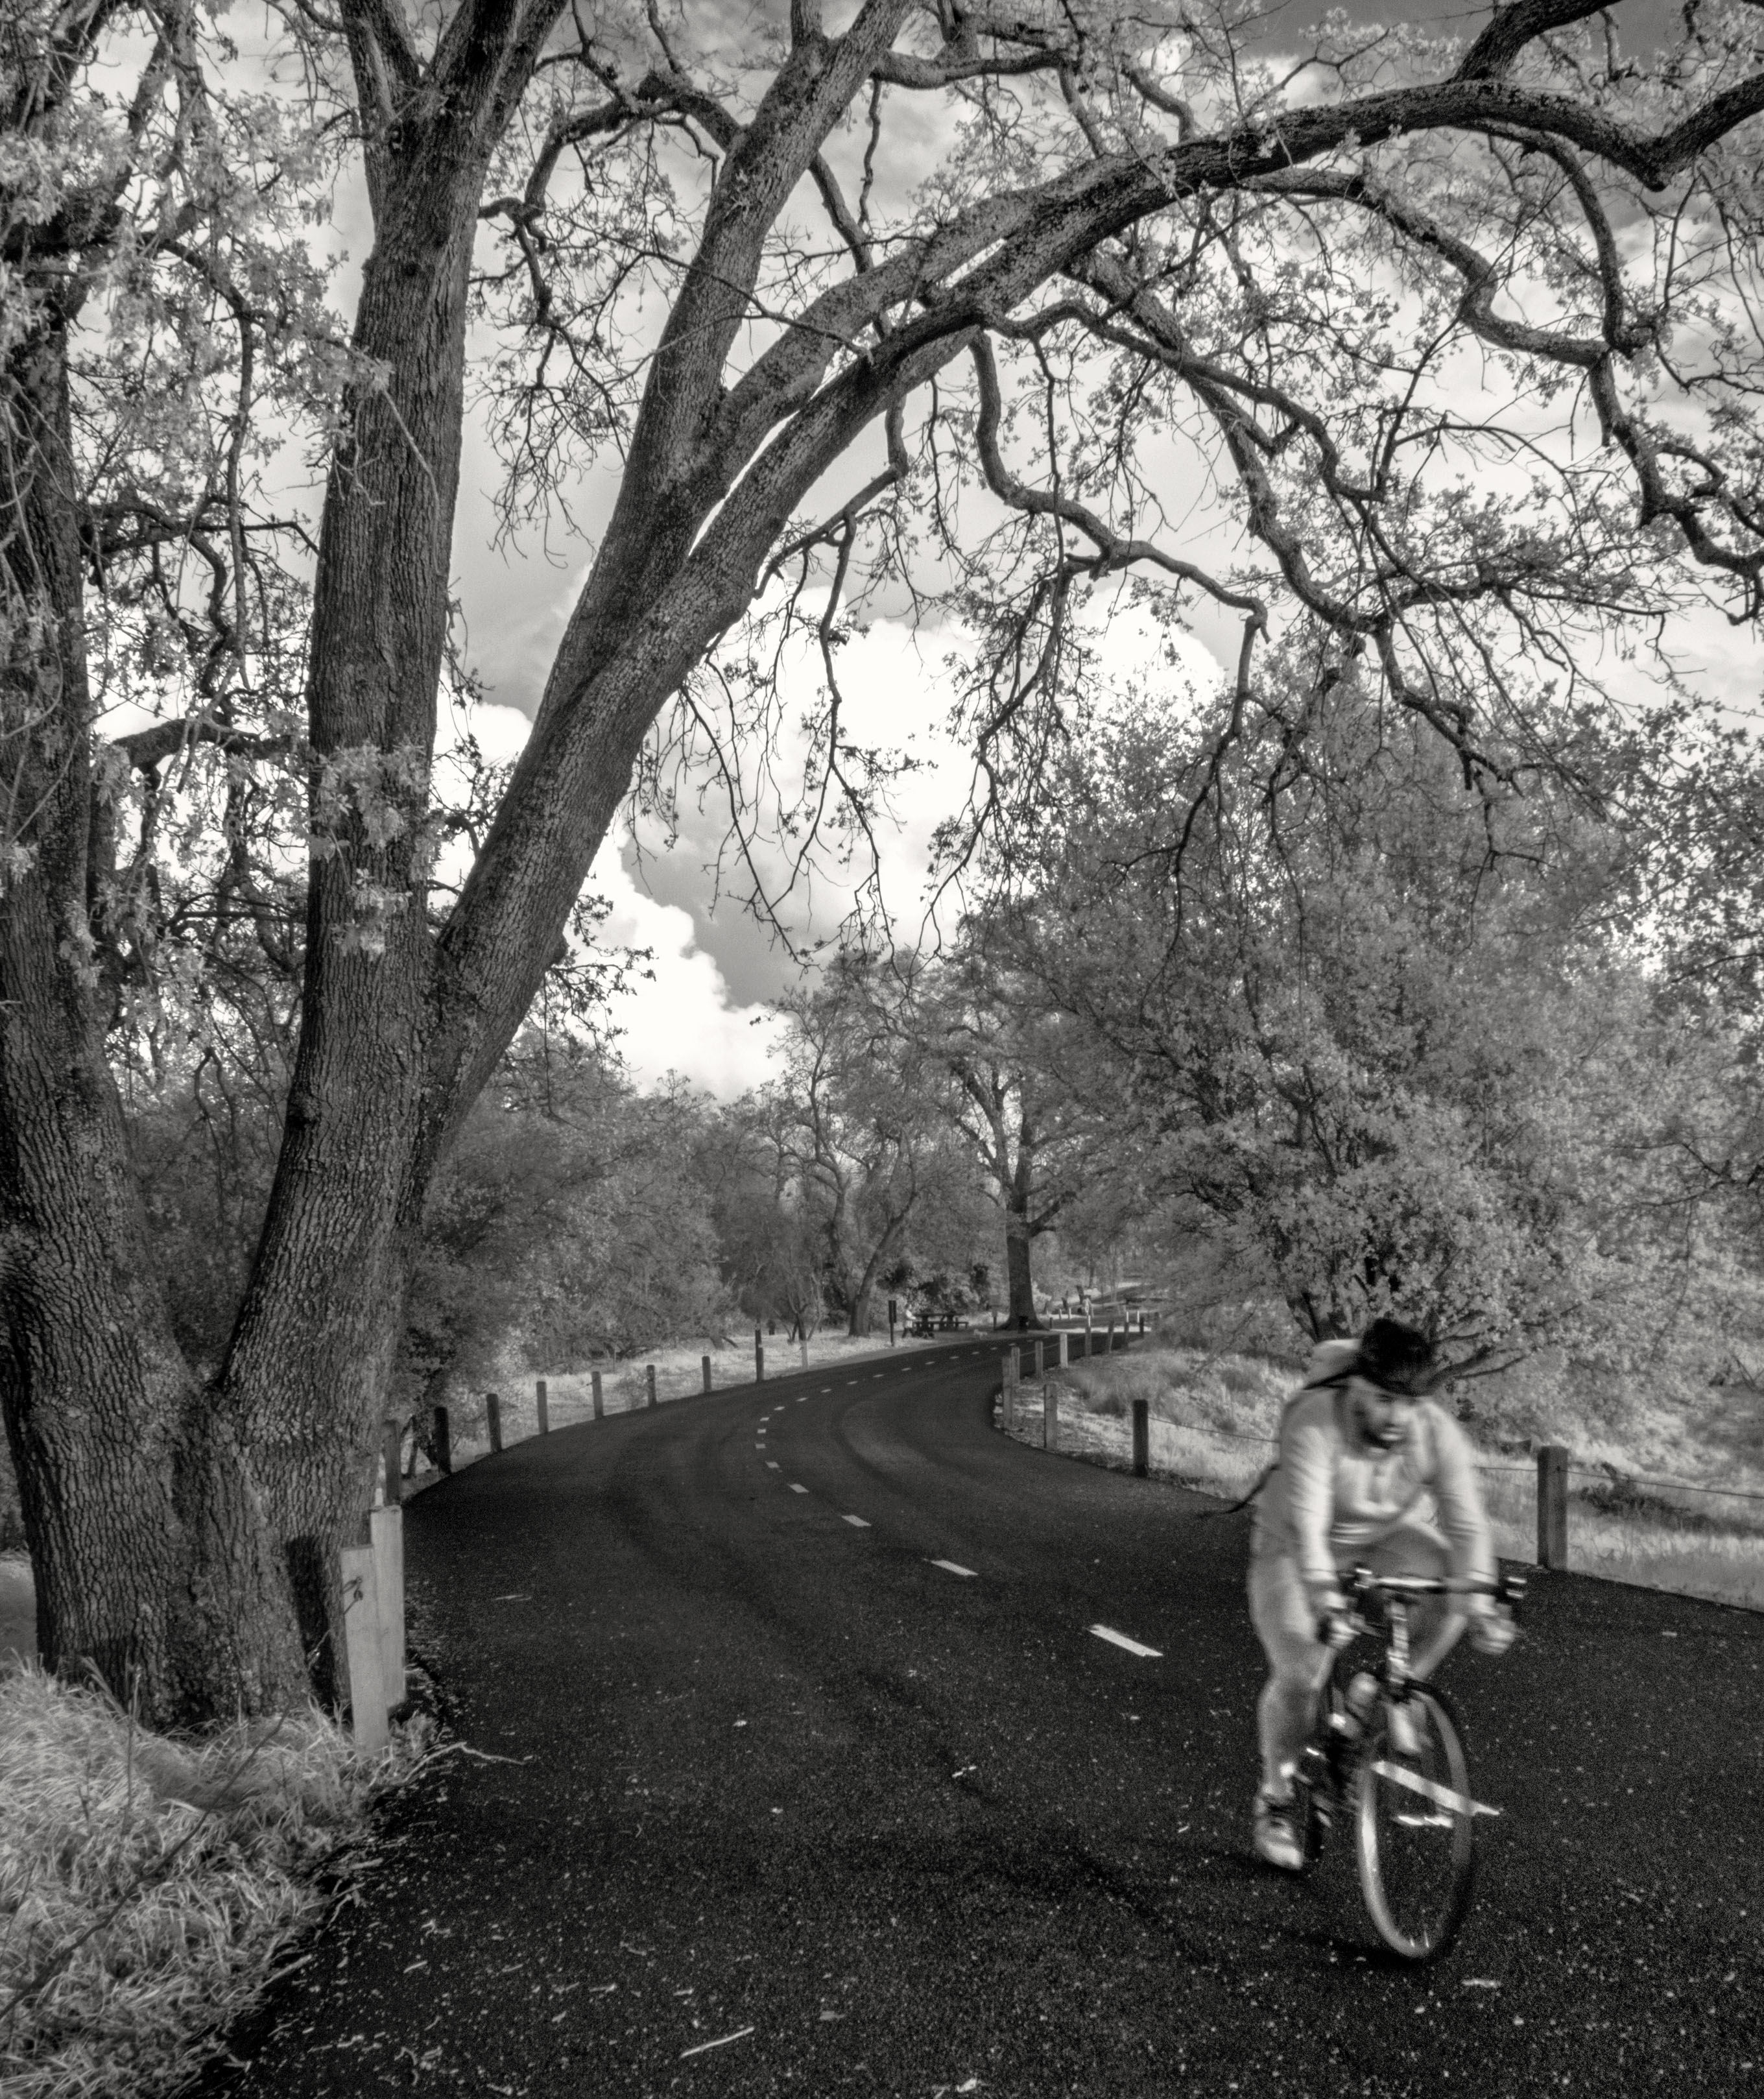
tree, forest, branch, winter, black and white, plant, photography, sunlight, leaf, flower, bicycle, spring, autumn, monochrome, season, 2016, woodland, americanriver, 366, americanriverparkway, infrared, rural area, monochrome photography, woody plant